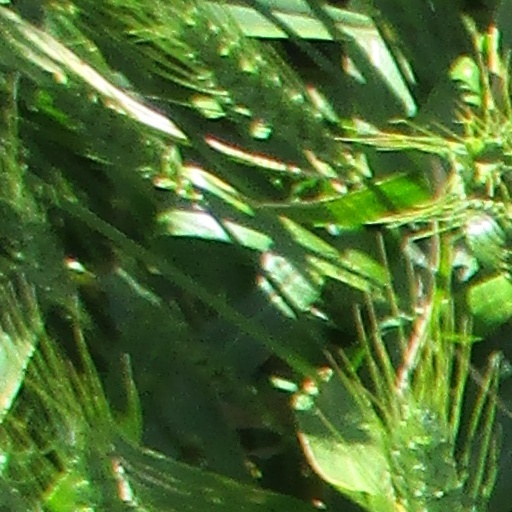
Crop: wheat